1956 Wisconsin Badgers football team

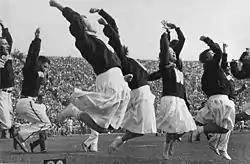
According to the UW yearbook, 1956 was the first year for female cheerleaders at a football game ("Dad's Day", versus Purdue)

In December 1955, Wisconsin head coach Ivy Williamson was promoted to athletic director. He appointed Milt Bruhn as the school's new head football coach. Bruhn had been a lineman on Minnesota's undefeated 1934 and 1935 national championship teams and had been Wisconsin's line coach since 1949.